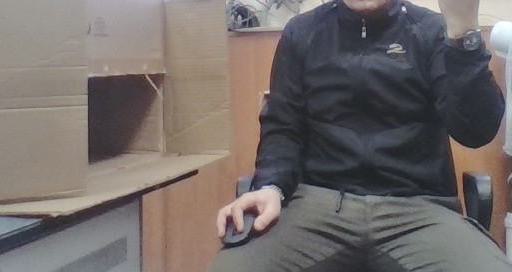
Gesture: no_gesture